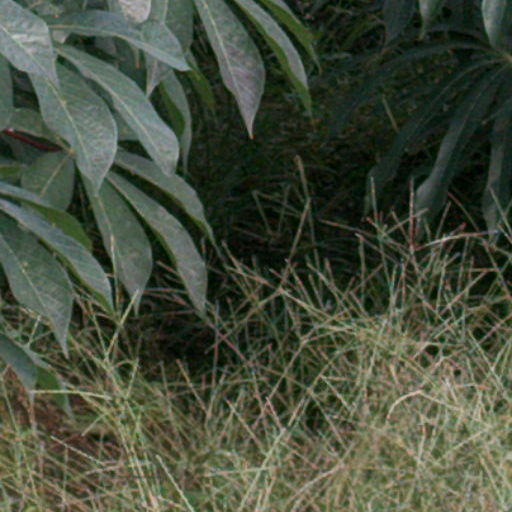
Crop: cassava